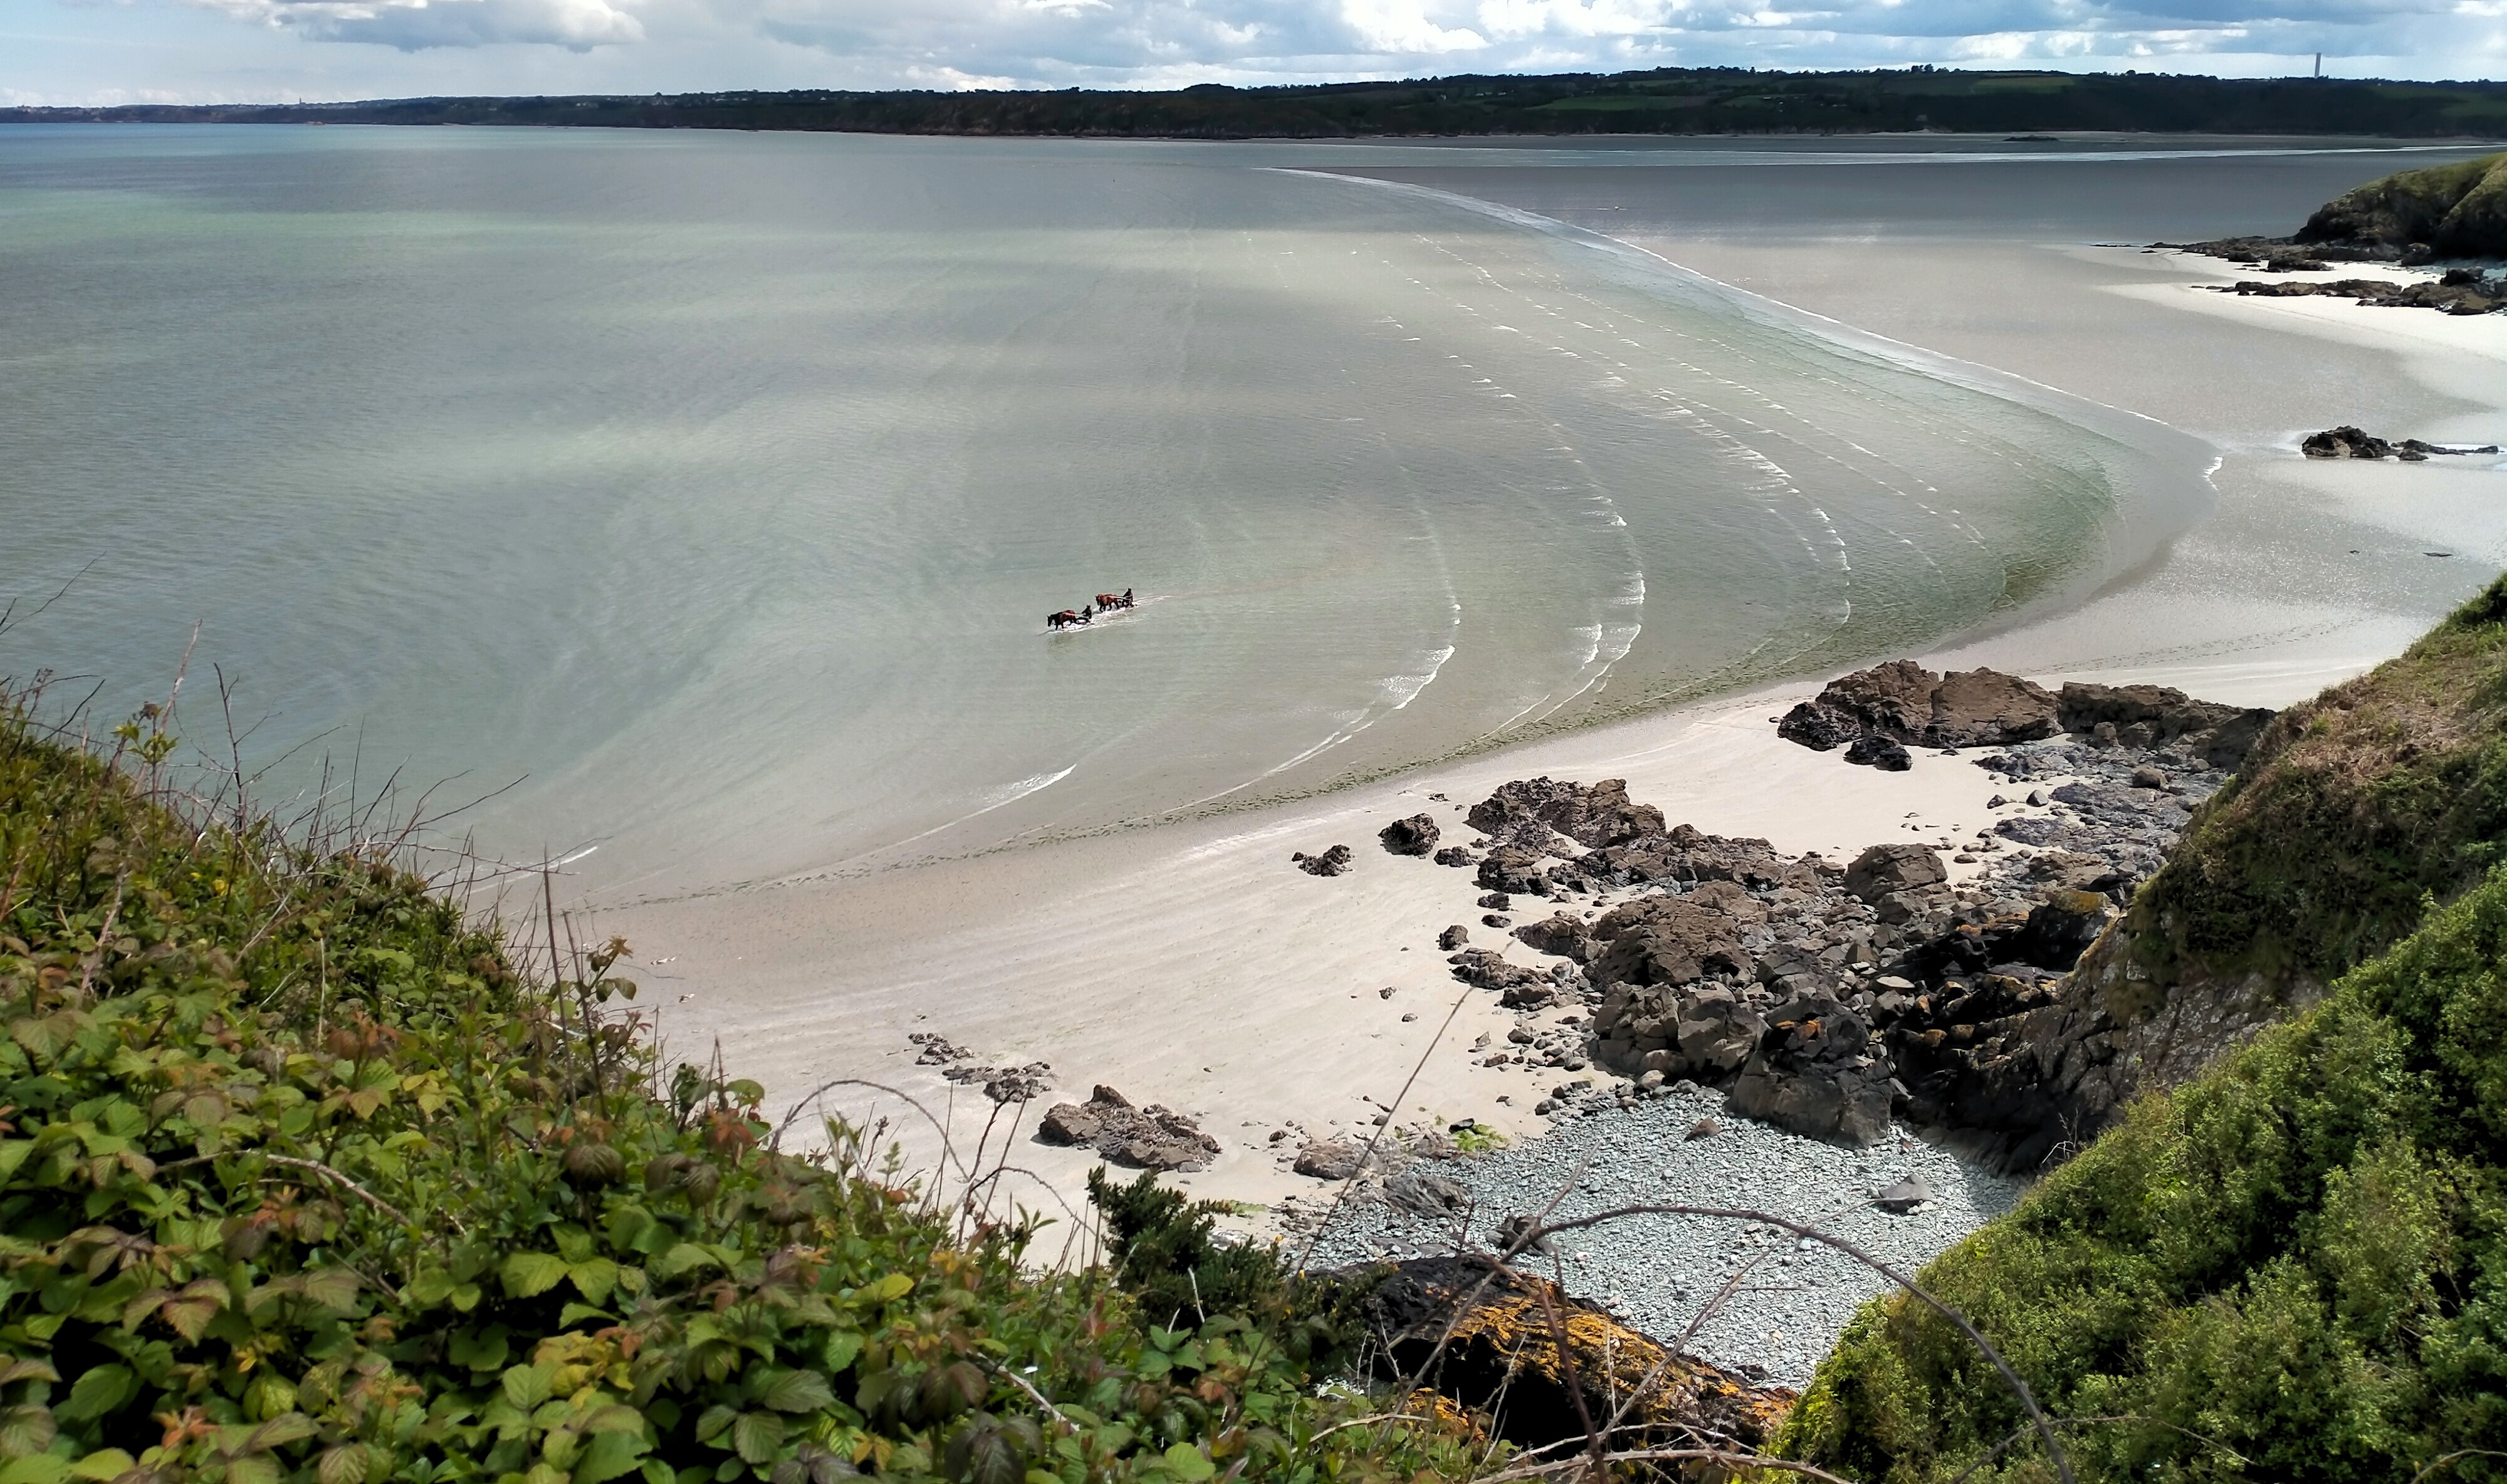
storm, water, cloud, plant, ecoregion, sky, natural environment, natural landscape, coastal and oceanic landforms, beach, landscape, tree, shore, road, sand, wind wave, horizon, headland, wind, coast, singing sand, wilderness, hill, cape, ocean, bay, rock, wave, tropics, reservoir, peninsula, sound, shoal, cove, soil, inlet, aeolian landform, sea, Raised beach, promontory, lake, klippe